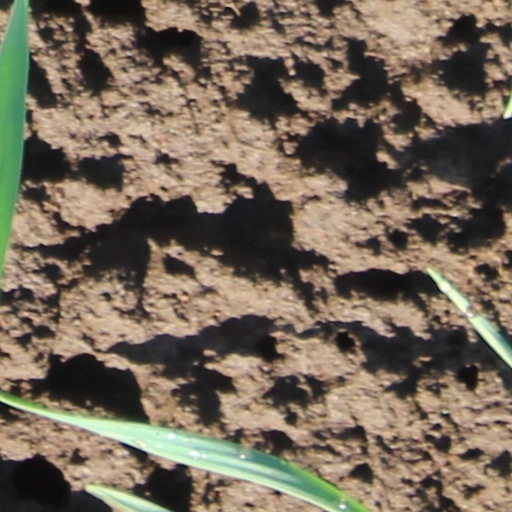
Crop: wheat